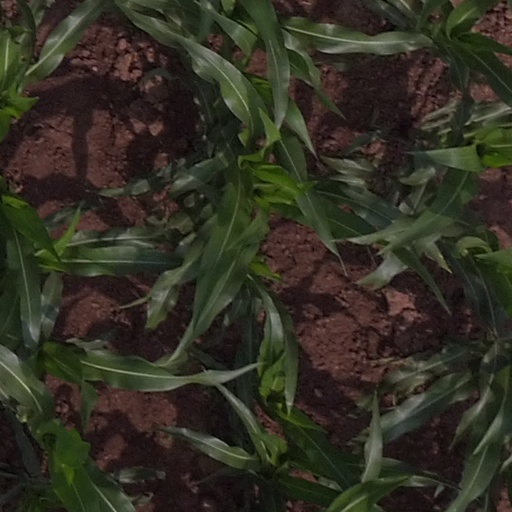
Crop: maize; corn